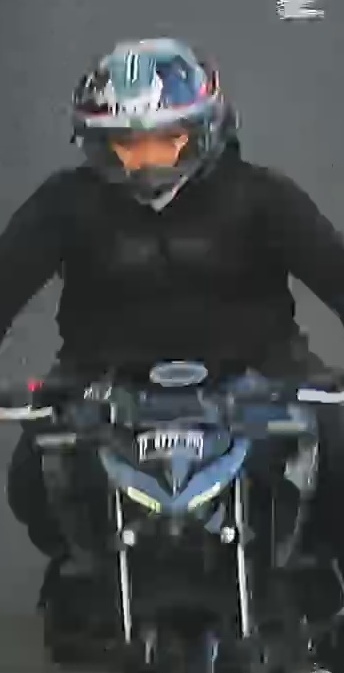
person-with-helmet: 1
person-without-helmet: 0